Coat of arms of the Hauteville family

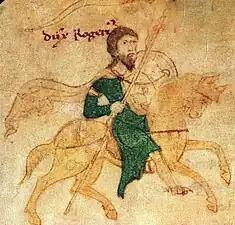
Roger II (miniature from the "Liber ad honorem Augusti").

Summonte interprets and explains the Hauteville coat of arms by providing a meaning of the coat of arms in its entirety, understood as the result of the combination of the three tinctures that characterize it: the insignia of the dynasty, therefore, "as composed of two principal colors, and of silver metal, signify nothing but an invincible spirit in acquiring supremacy." In contrast, the analysis of the coat of arms presented by Inveges "breaks down" the coat of arms, examining, disjointly, the heraldic ordinary and its individual tinctures and the field.